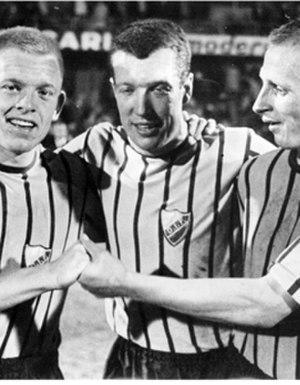
Leif Gustav Skiöld est un joueur et entraîneur de football suédois.